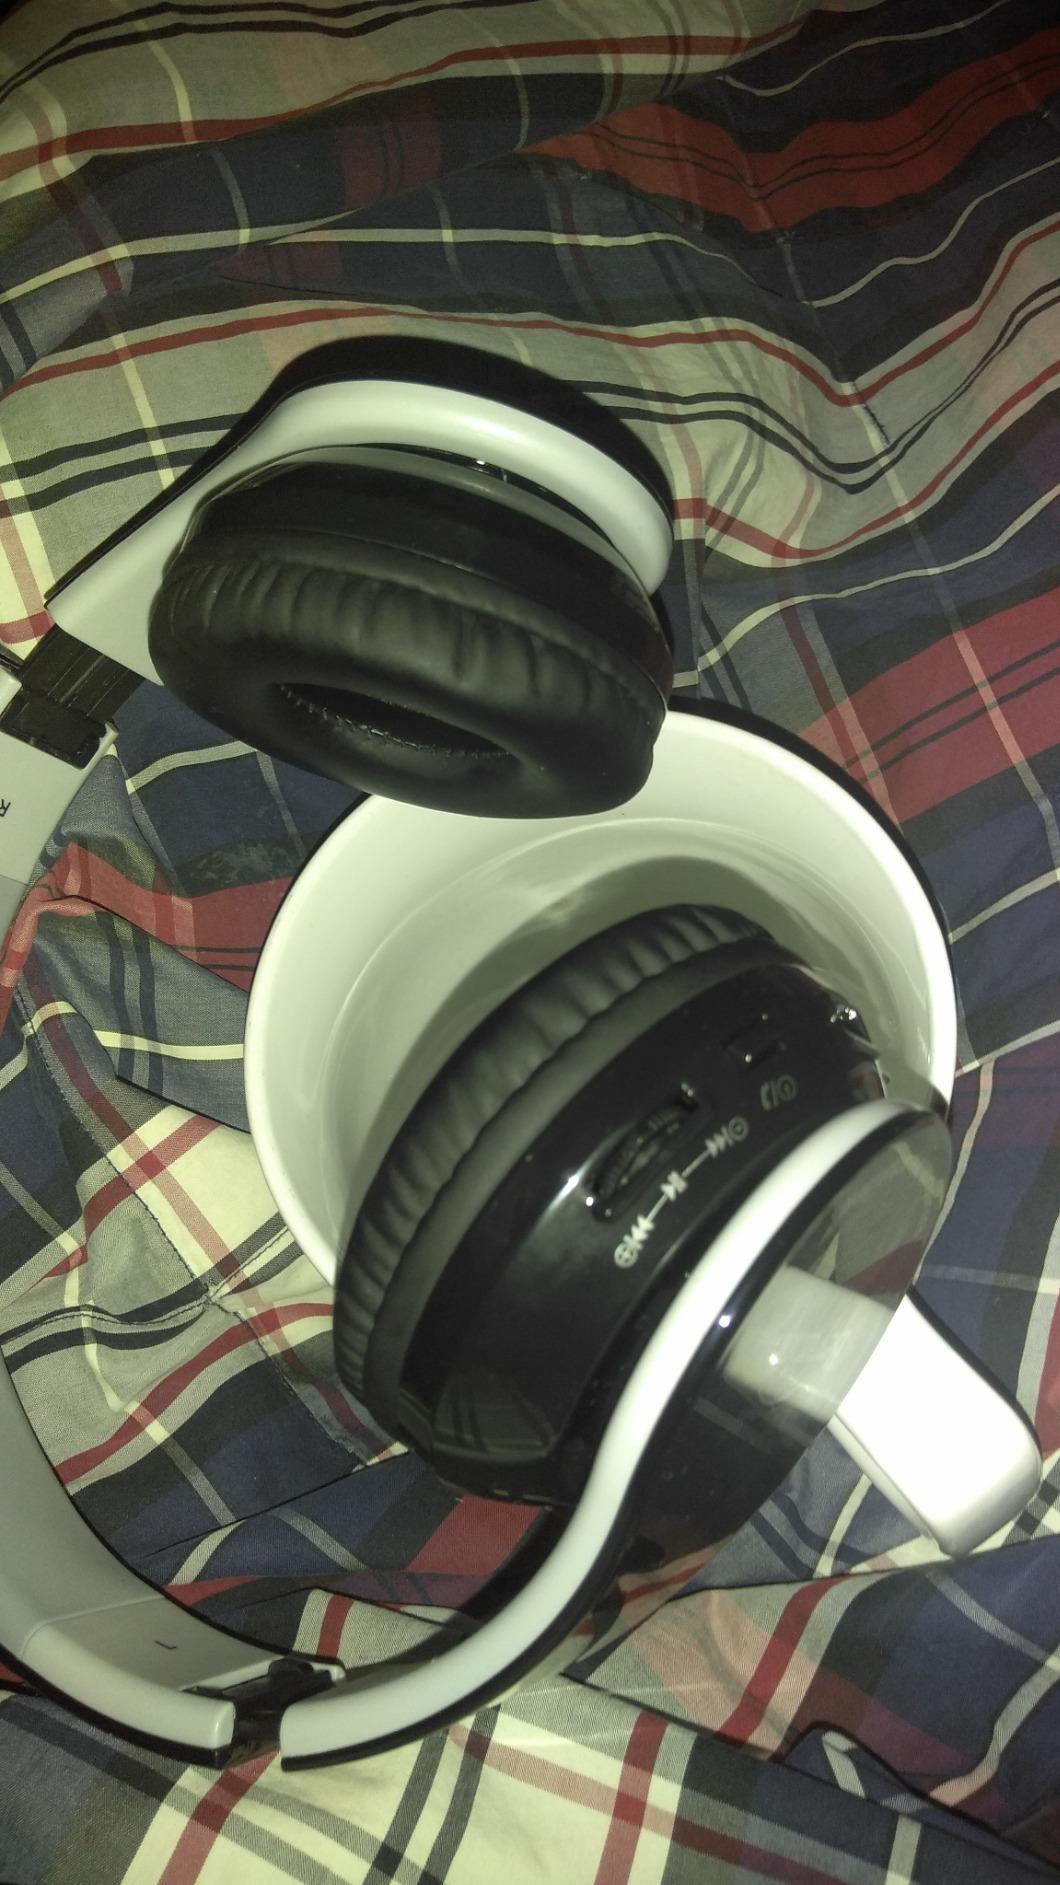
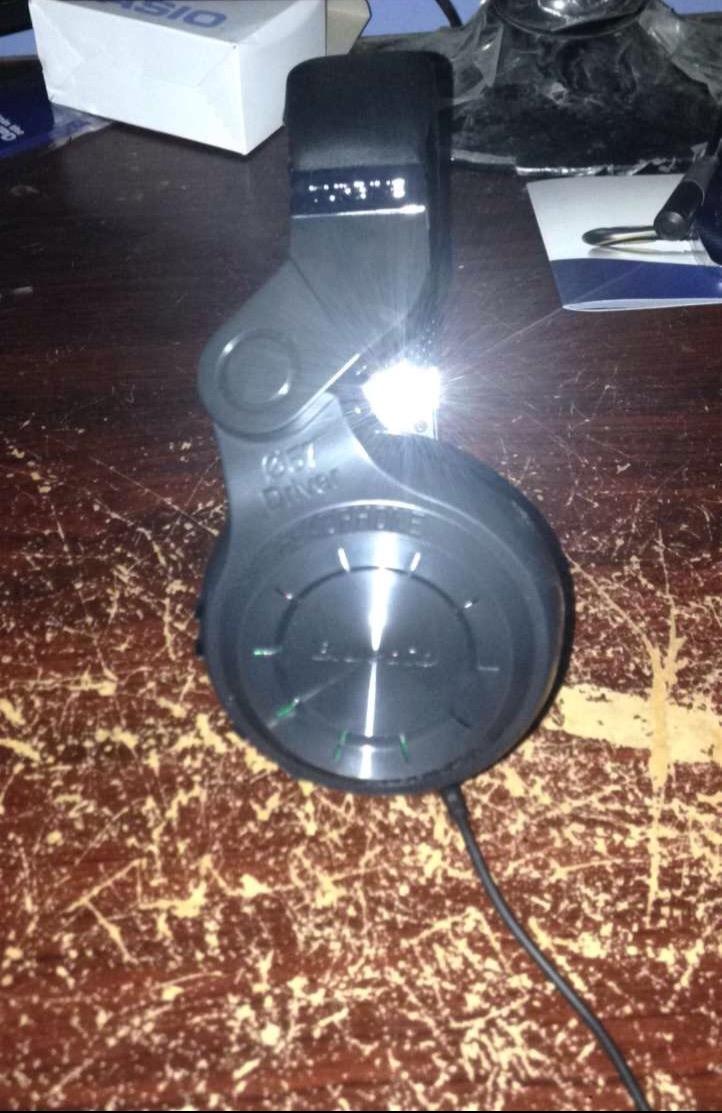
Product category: headphones
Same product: no